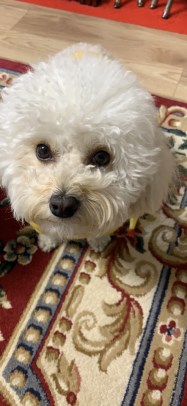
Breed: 7449-n000128-teddy